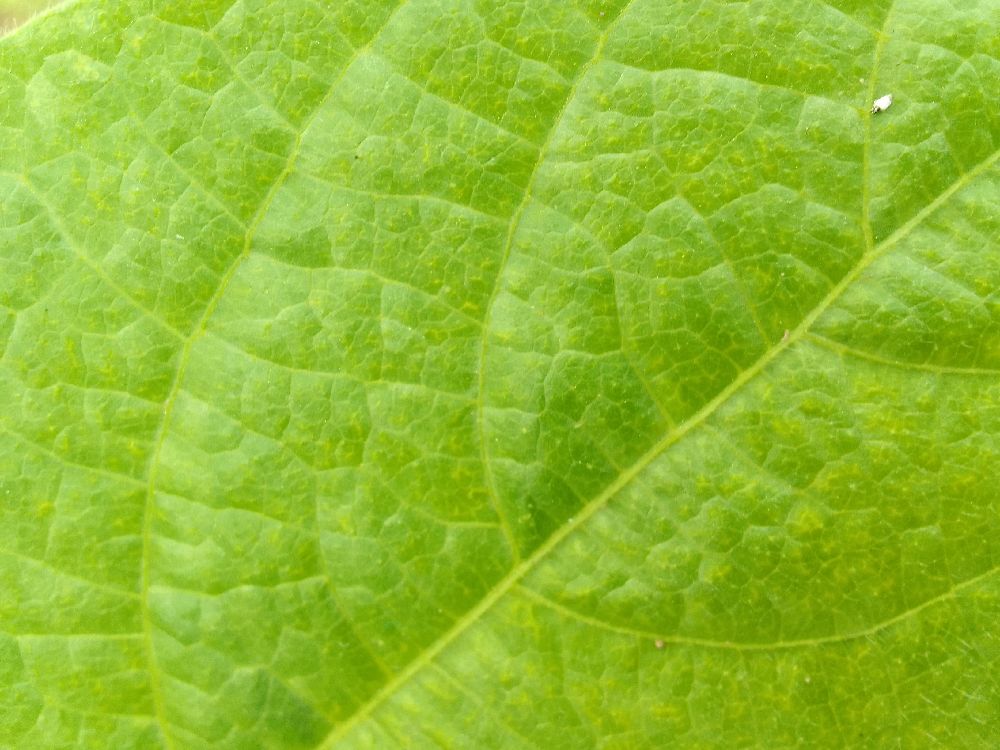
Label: healthy